New Order (Indonesia)

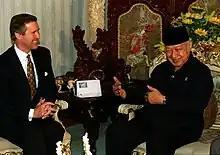
Suharto with US Secretary of Defense William Cohen, 14 January 1998.

Upon assuming power, Suharto government adopted a policy of neutrality in the Cold War with quiet alignment with the Western bloc (including Japan and South Korea) with the objective of securing support for Indonesia's economic recovery. Western countries, impressed by Suharto's strong anti-communist credentials, were quick to offer their support. Diplomatic relations with the People's Republic of China were suspended in October 1967 due to suspicion of Chinese involvement in 30 September Movement (diplomatic relations were only restored in 1990). Due to Suharto's destruction of PKI the Soviet Union embargoed military sales to Indonesia. However, from 1967 to 1970 foreign minister Adam Malik managed to secure several agreements to restructure massive debts incurred by Sukarno from the Soviet Union and other Eastern European communist states. Regionally, having ended confrontation with Malaysia in August 1966, Indonesia became a founding member of the Association of Southeast Asian Nations (ASEAN) in August 1967. This organisation is designed to establish a peaceful relationship between Southeast Asian countries free from conflicts such as the ongoing Vietnam War.